Lyperobius hudsoni

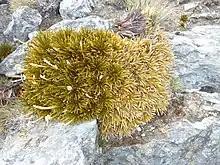
"Aciphylla simplex", a host plant for "L. hudsoni".

Habitat degradation, changes in land use and browsing of the host speargrass plants by introduced mammals are threats to "Lyperobius" weevils.